Marcelo Martinessi

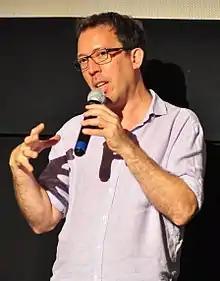
Marcelo Martinessi, 2018

Marcelo Martinessi (born 1 January 1973) is a Paraguayan filmmaker. His films include "Karai norte" (2009), "The Lost Voice" (2016), and "The Heiresses", the latter being selected to compete for the Golden Bear at the 68th Berlin International Film Festival.